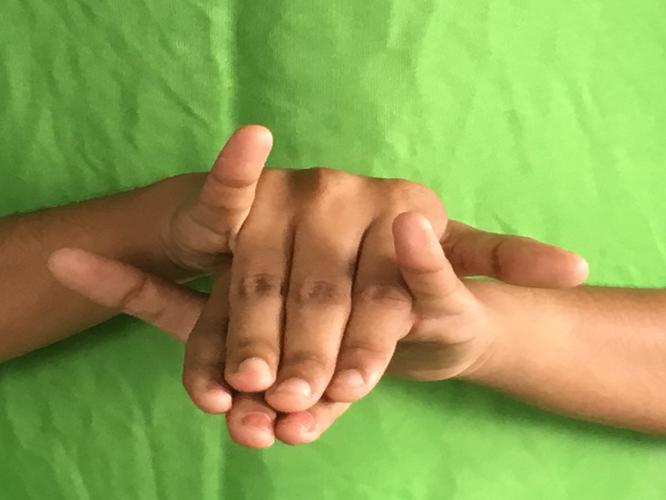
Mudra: Varaha
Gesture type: double_hand